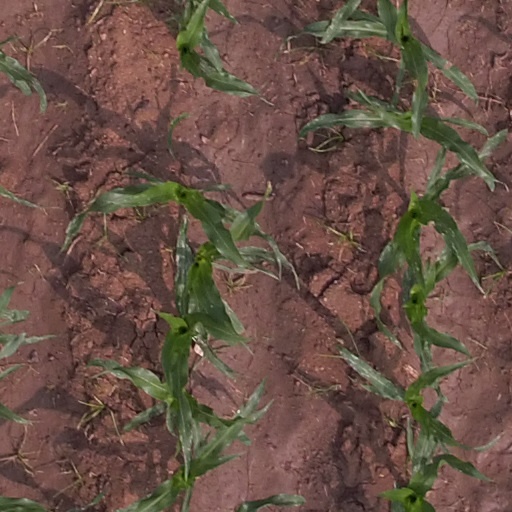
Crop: maize; corn